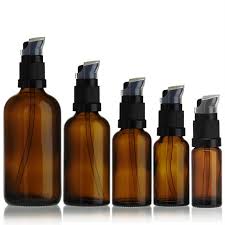
Label: glass